Phil Hanes

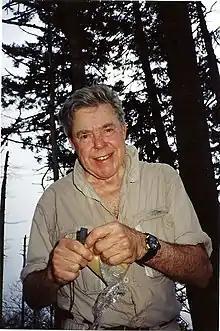
Hanes in Alaska in 1992

Ralph Philip Hanes Jr. (February 25, 1926 – January 16, 2011), was an American businessman, conservationist, and patron of the arts. He was CEO of the Hanes Corporation from 1964 to 1976, and founder of Ampersand Inc., a consulting firm for non-profit organizations. Hanes donated the land that became Stone Mountain State Park to the state of North Carolina, served as chairman for the National Endowment for the Arts, and the University of North Carolina School of the Arts board.